Political funding in New Zealand

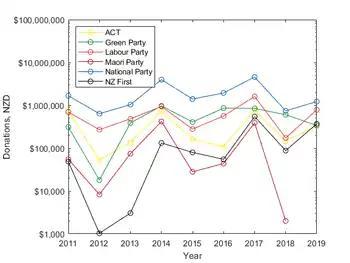
A logarithmic plot of private declared donations to parties that have been in the New Zealand parliament from 2011 to 2020. This excludes some parties such as the Internet Party and the New Conservative Party that received considerable sums on some years, however failed to enter parliament.

As political parties in New Zealand are not required to declare non-anonymous donations under $1,500, it is not possible to determine the total sum of donations to each party. The Electoral Commission does, however, have data on declared donations from 1996 – 2019.